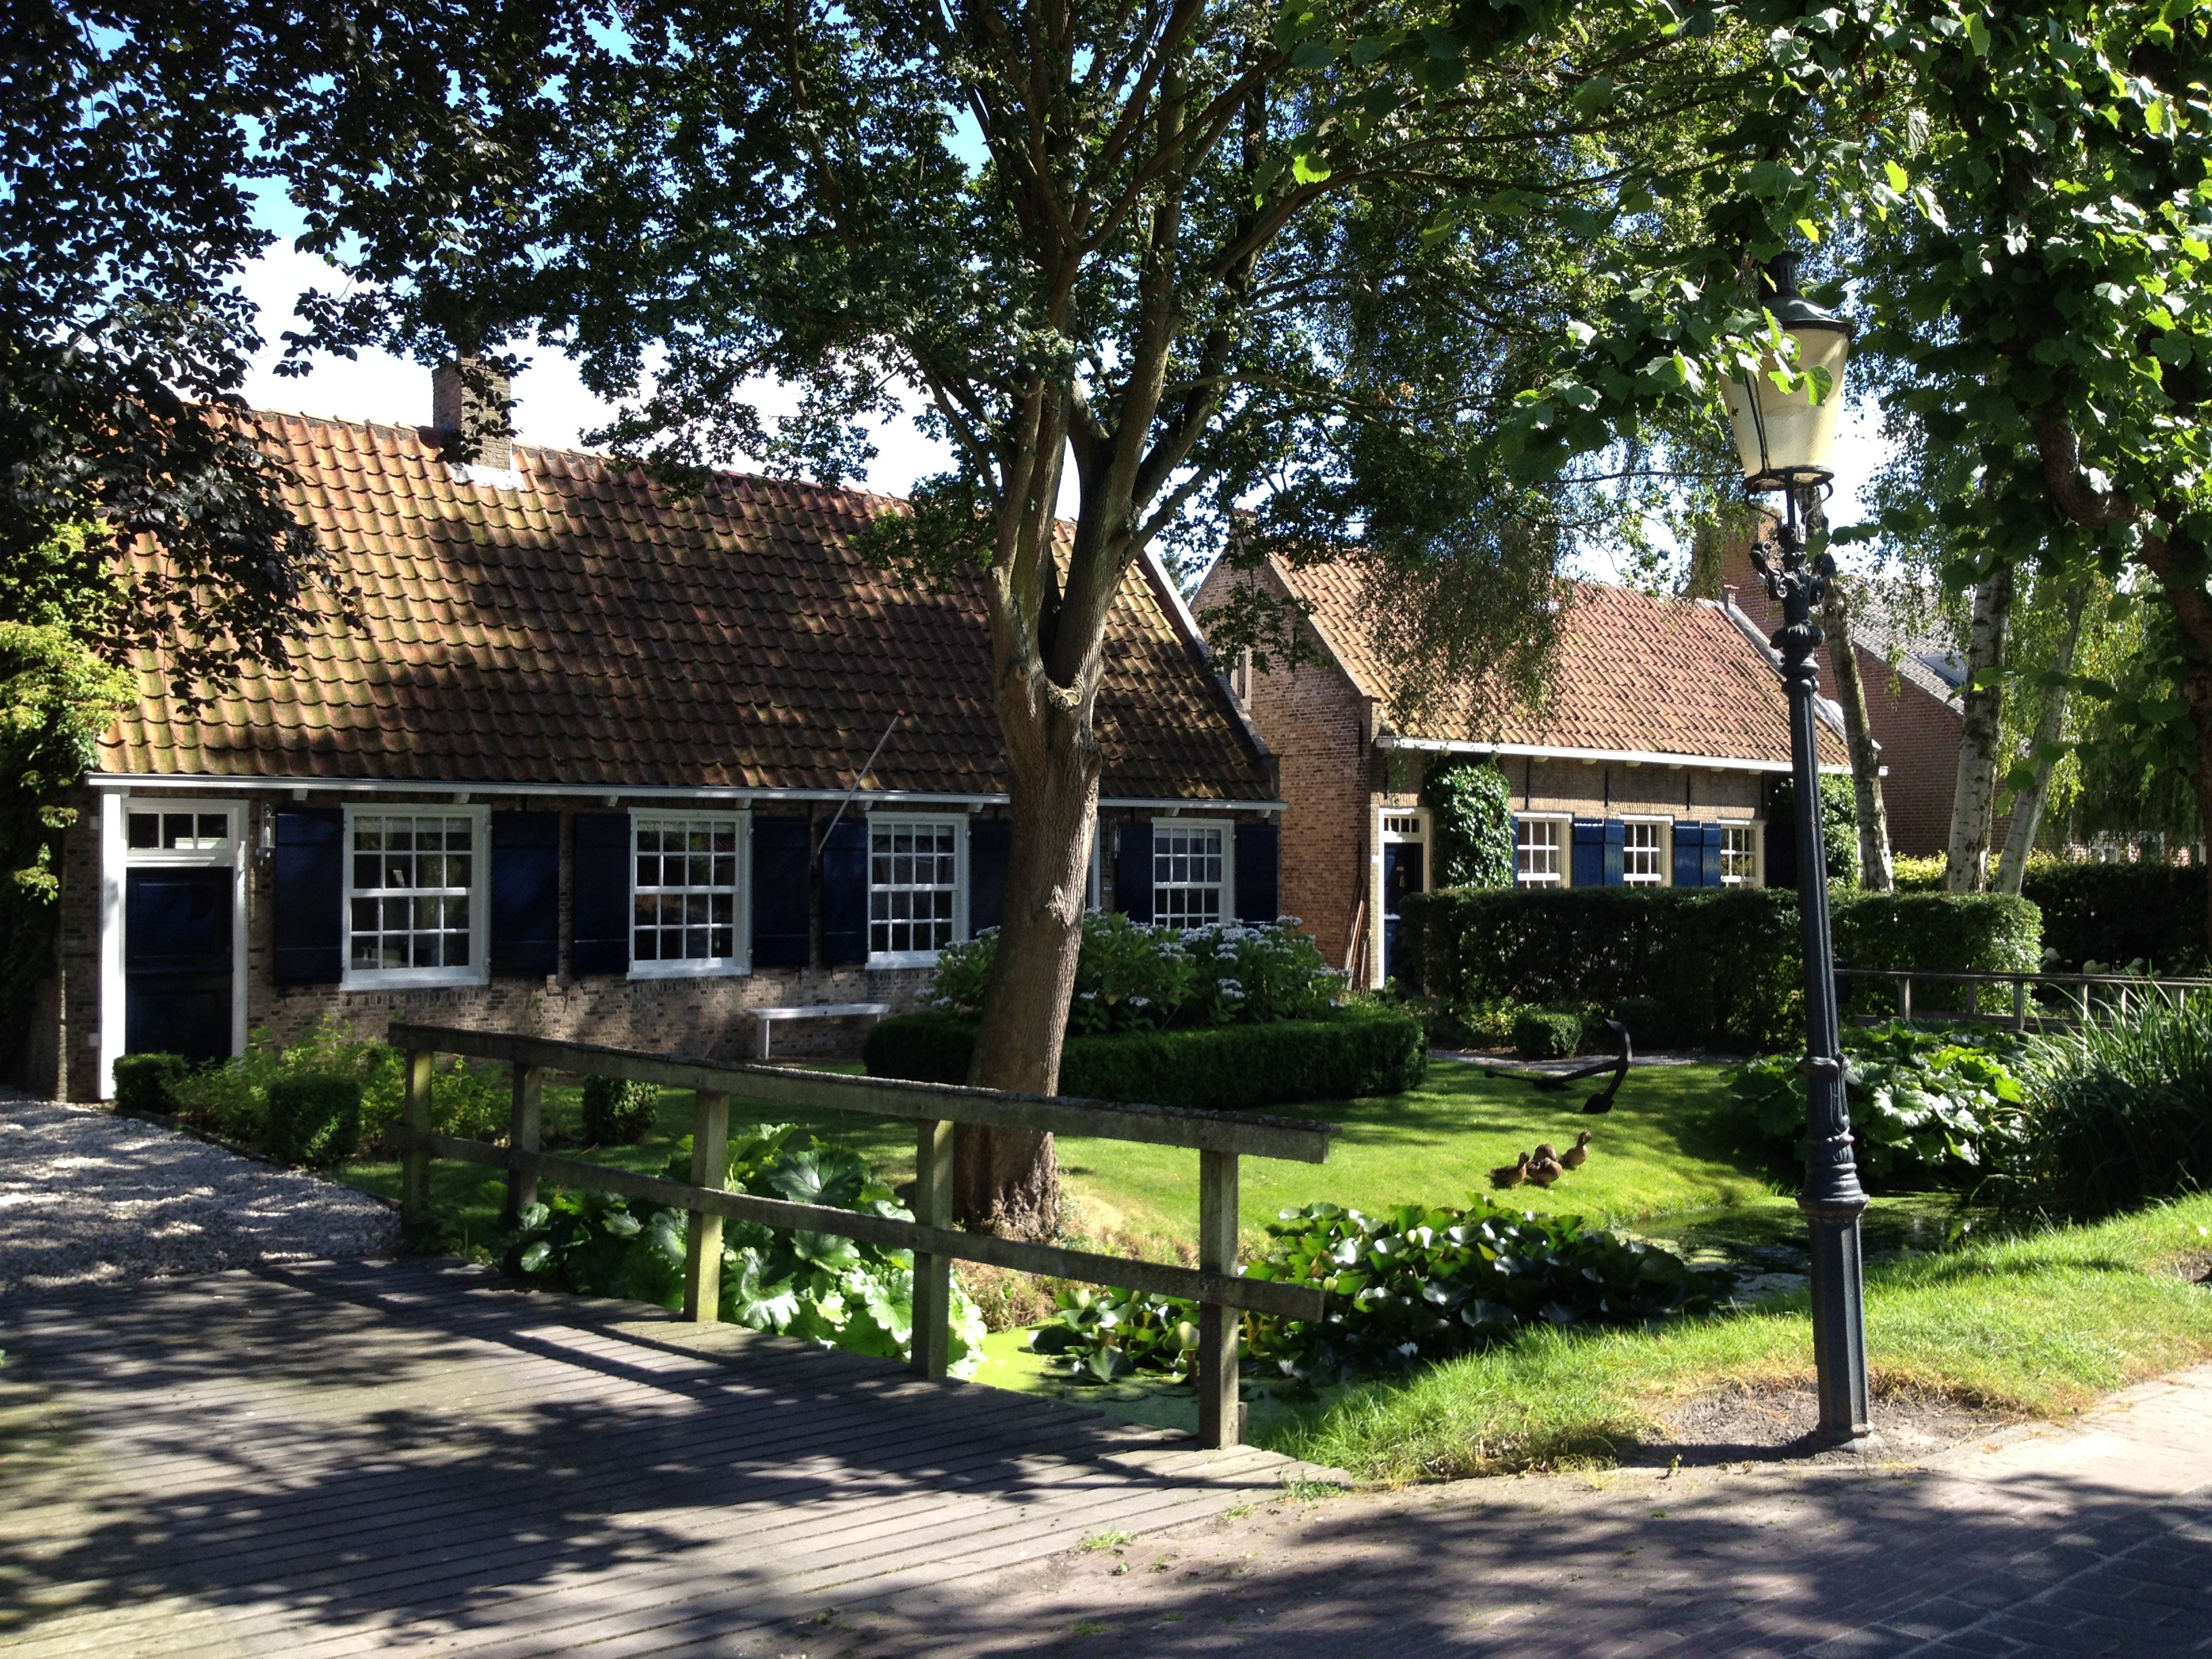
street, villa, mansion, house, building, home, cottage, backyard, property, garden, holland, netherlands, courtyard, resort, dutch, farmhouse, estate, yard, hacienda, real estate, brabant, willemstad, residential area